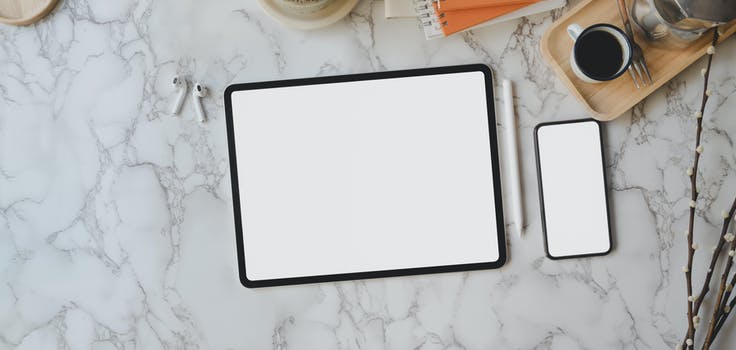
Label: No Watermark